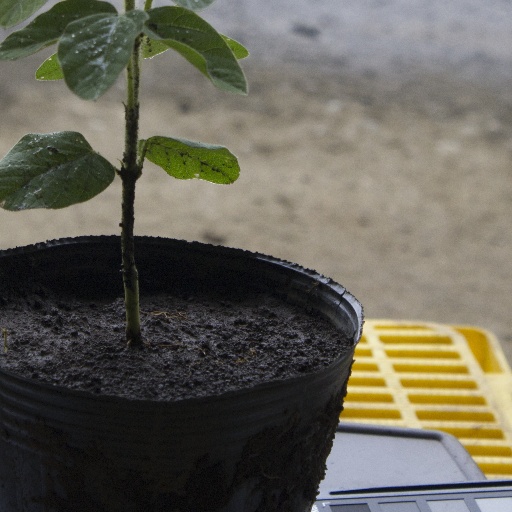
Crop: soybean